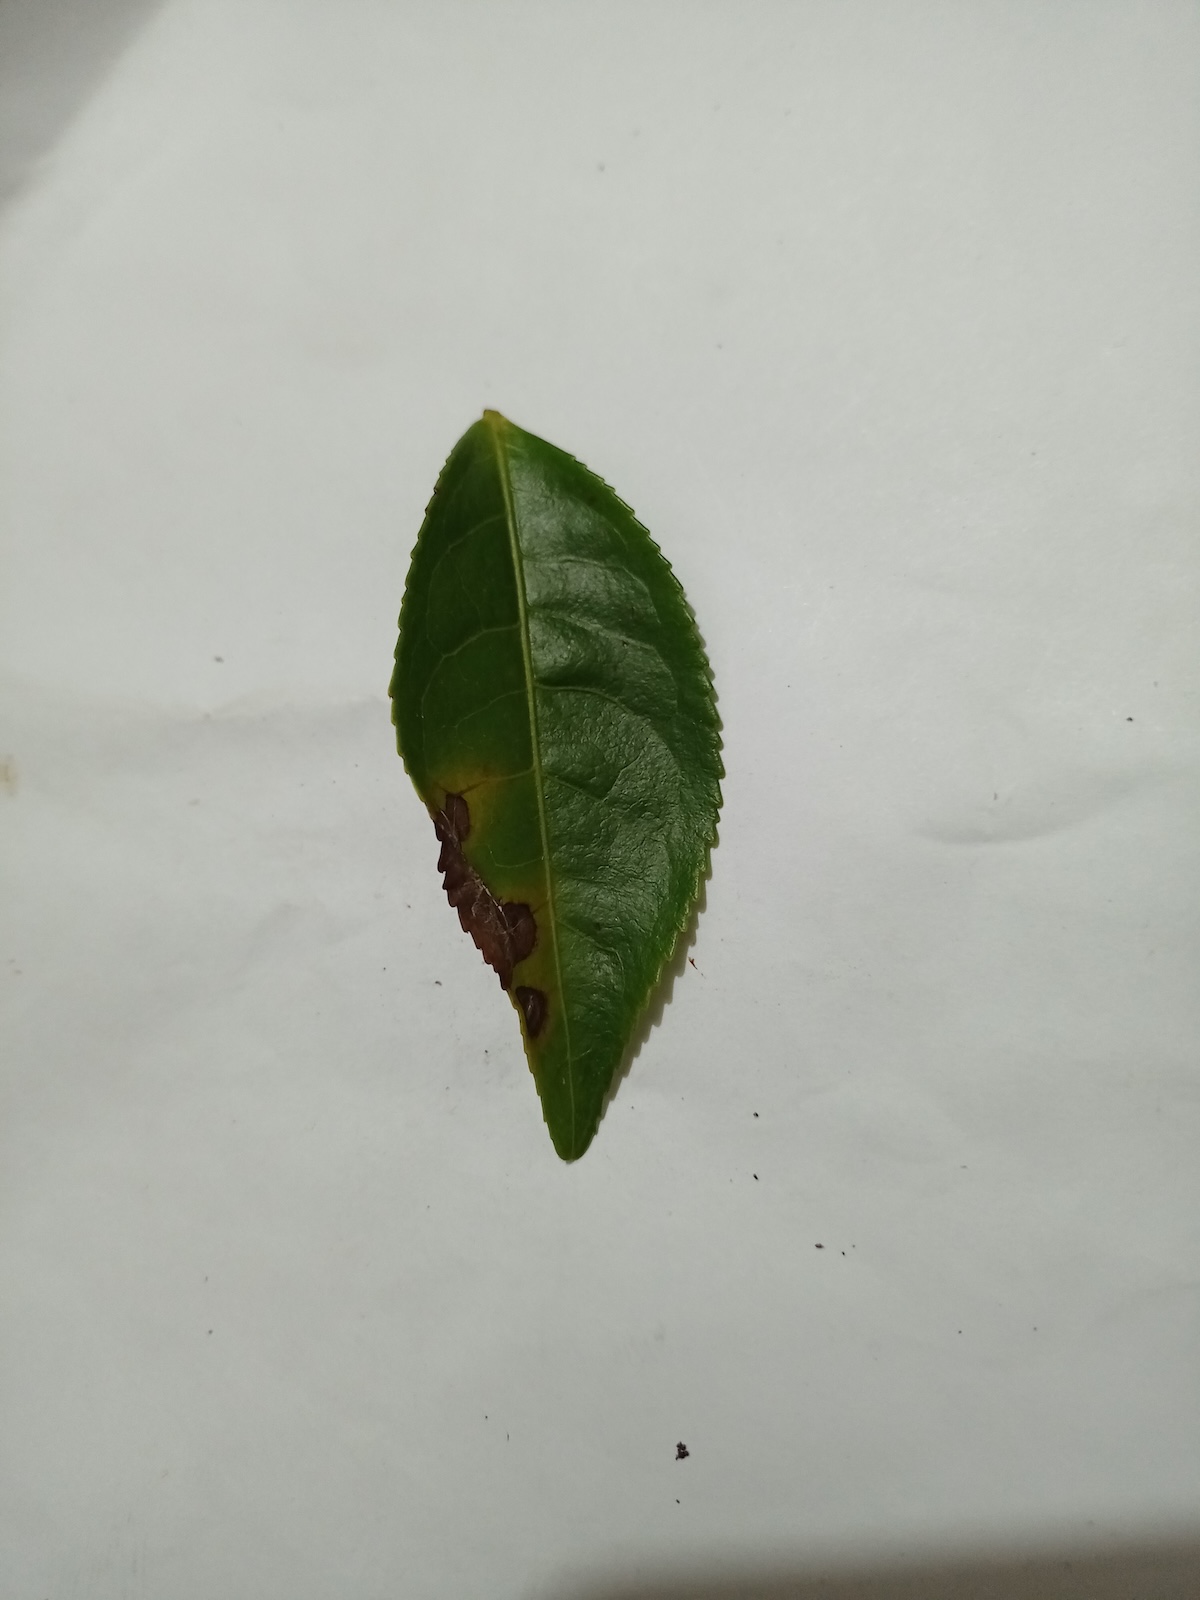
Label: Gray Blight